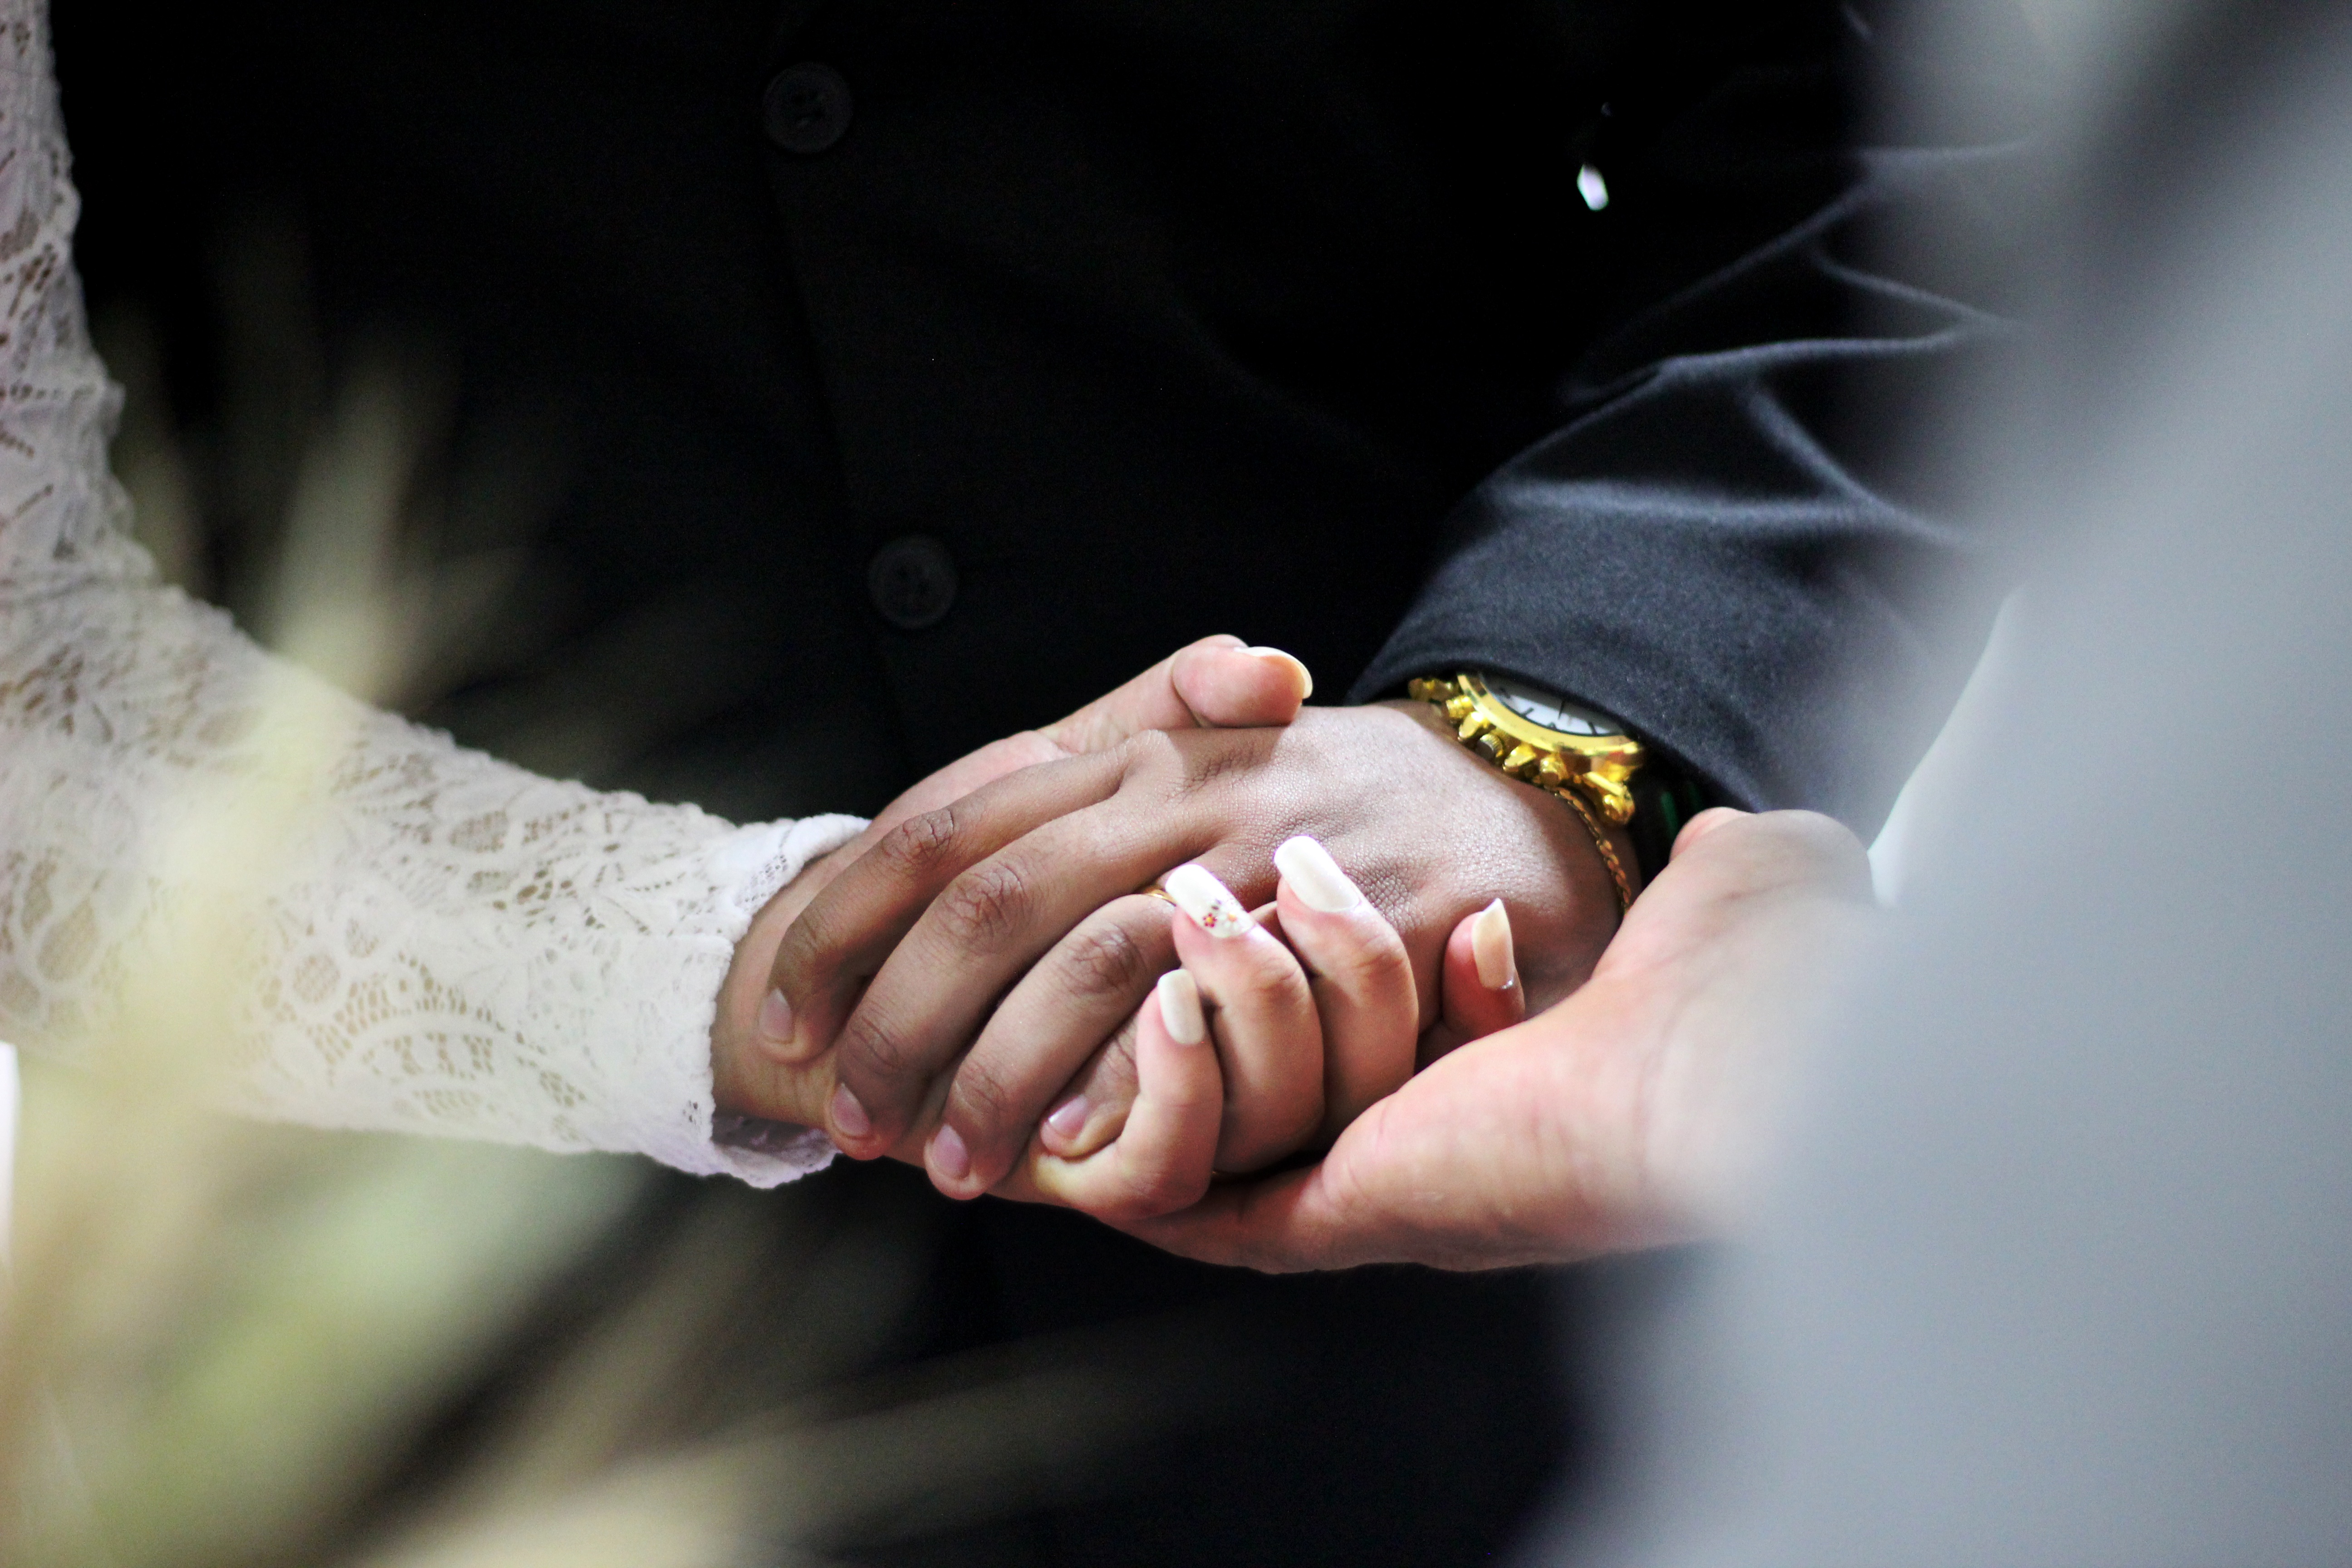
hand, man, woman, photography, male, finger, arm, wedding, bride, groom, holding, close up, ceremony, photograph, sense